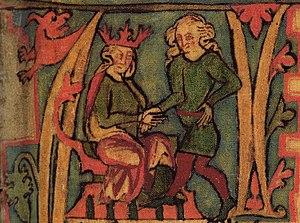
Le Flateyjarbók ou GKS 1005 fol. est un manuscrit islandais rédigé de 1387 à 1394. C'est le plus long des manuscrits islandais, le plus richement décoré et l'un des plus intéressants.
La Géante dans la barque de pierre est un conte islandais traditionnel recueilli à Reykjavik par Jón Árnason et figurant dans sa compilation, Íslenzkar þjóðsögur of æfintyri.
Cette page concerne l'année 863 du calendrier julien.
Les Orcades, en anglais Orkney, en gaélique écossais Arcaibh, sont un archipel subarctique situé au nord de l'Écosse à 16 km de la côte de Caithness. Cet archipel compte 67 îles légèrement vallonnées, dont 16 seulement sont habitées. Les quelque 20 000 Orcadiens vivent pour la plupart sur l'île principale, Mainland, d'une superficie de 523,25 km², dans les villes de Kirkwall et Stromness.
Les Shetland sont un archipel britannique situé en Écosse. Formés d'une centaine d'îles, il s'agit d'un archipel subarctique, au nord des Orcades, au sud-est des îles Féroé et à l'ouest de la Norvège, entre l'océan Atlantique à l'ouest et la mer du Nord à l'est.
L’histoire de la Norvège est largement liée à celle du reste de la Scandinavie mais sa situation à l'ouest de cette péninsule lui confère une longue façade maritime donnant sur l'océan Atlantique à travers la mer du Nord et la mer de Norvège, ce qui fait l'originalité de son histoire par rapport à ses voisins. Peuplée par les Samis ou Lapons à partir du Xᵉ millénaire av. J.-C. puis par des peuples germaniques, elle fait partie des territoires d'origine des Vikings. Apportant de nouvelles techniques et utilisant plus largement l'écrit, ces derniers dominent culturellement les Samis. Les conflits ouverts sont cependant peu nombreux et ces populations accèdent, dans la deuxième moitié du XXᵉ siècle, à une pleine reconnaissance.
Þorbjörn hornklofi ou Hornklofi est un scalde norvégien du IXᵉ siècle. Le Skáldatal le cite parmi les poètes de cour du roi de Norvège Haraldr hárfagri et la Fagrskinna précise qu’il était « un vieil ami des rois qui avait toujours fait partie de leur cour ».